Samuel Noble

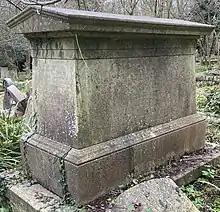
Grave of Samuel Noble in Highgate Cemetery

In 1848 Noble started to suffer from cataract, and, in spite of several operations, became permanently blind. He died on 27 August 1853, and was buried in the dissenters area of the western side of Highgate cemetery.